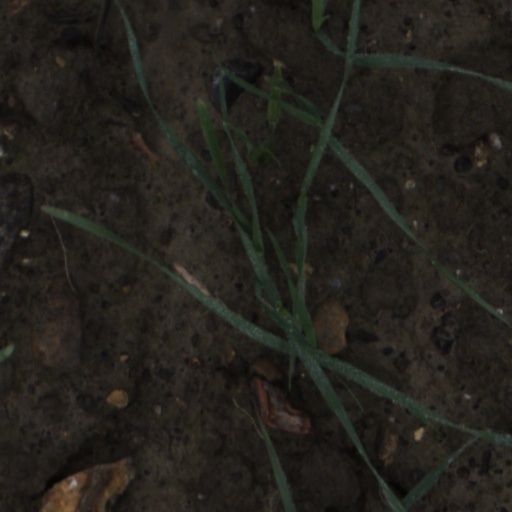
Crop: wheat